Truman Sports Complex

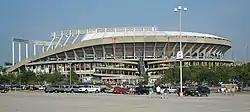
Kauffman Stadium

Kauffman Stadium, home of Major League Baseball's Kansas City Royals, opened in early 1973 as Royals Stadium and is located adjacent to Arrowhead. The stadium's name was changed in 1993 to honor Royals founder Ewing Kauffman just months before his death. Even though the stadium is slightly older than 40 years old, it is the sixth-oldest stadium in MLB, as a result of the construction of a number of new stadiums in the 1990s. It was the only baseball-specific stadium completed from the early 1960s until the early 1990s. It is also one of eight stadiums in Major League Baseball that doesn't have a corporate-sponsored name (the others are Yankee Stadium, Fenway Park, Wrigley Field, Oriole Park at Camden Yards, Dodger Stadium, Angel Stadium, and Nationals Park).